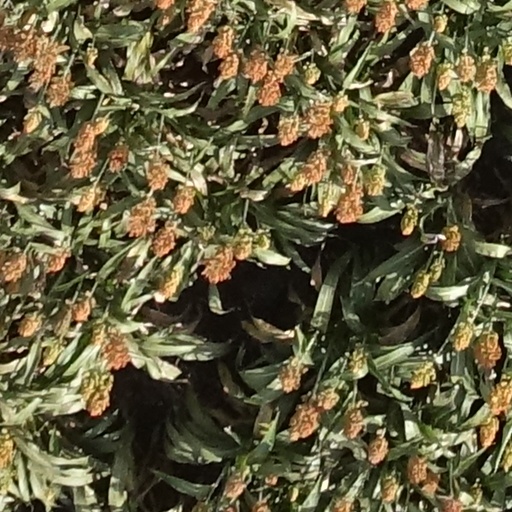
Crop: sorghum